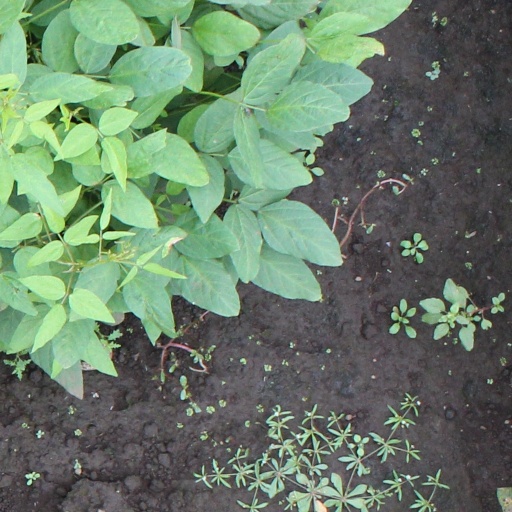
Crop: soybean